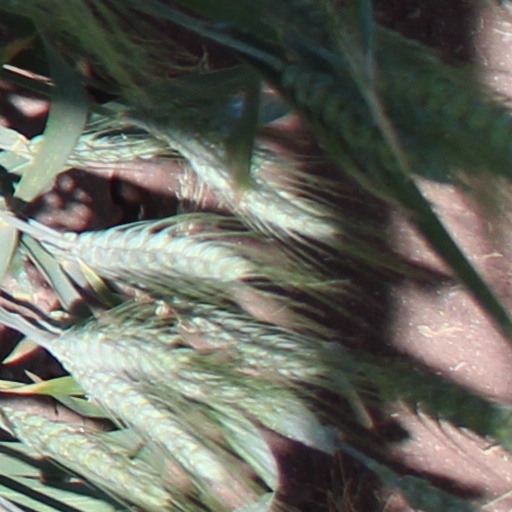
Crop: wheat